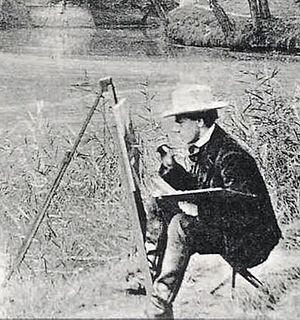
Henri Biva, né le 23 janvier 1848 à Paris, et mort à Paris 10ᵉ le 2 février 1929, est un peintre français de l'école de Barbizon.